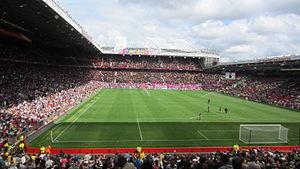
Cette page présente les cinquante plus grands stades de football anglais, classés par nombre de places.